A Modern Musketeer

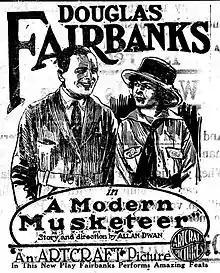
Newspaper advertisement

Filming began in the fall of 1917 at the Grand Canyon in Arizona. Additional scenes were shot at Canyon de Chelly near Chinle, Arizona and at the Jesse Lasky Studios in Los Angeles.